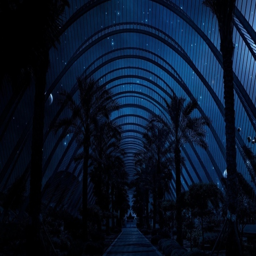
the night sky above the palm trees